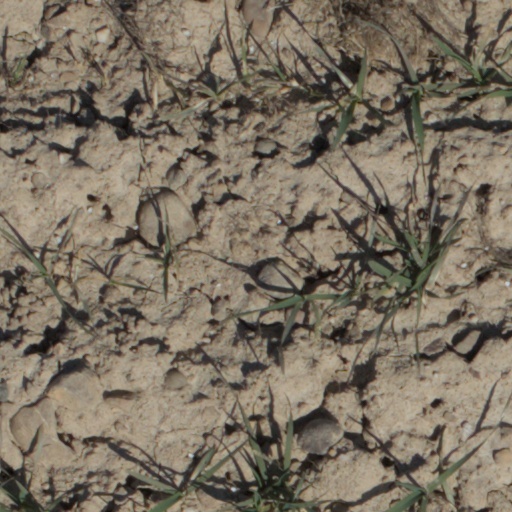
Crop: wheat